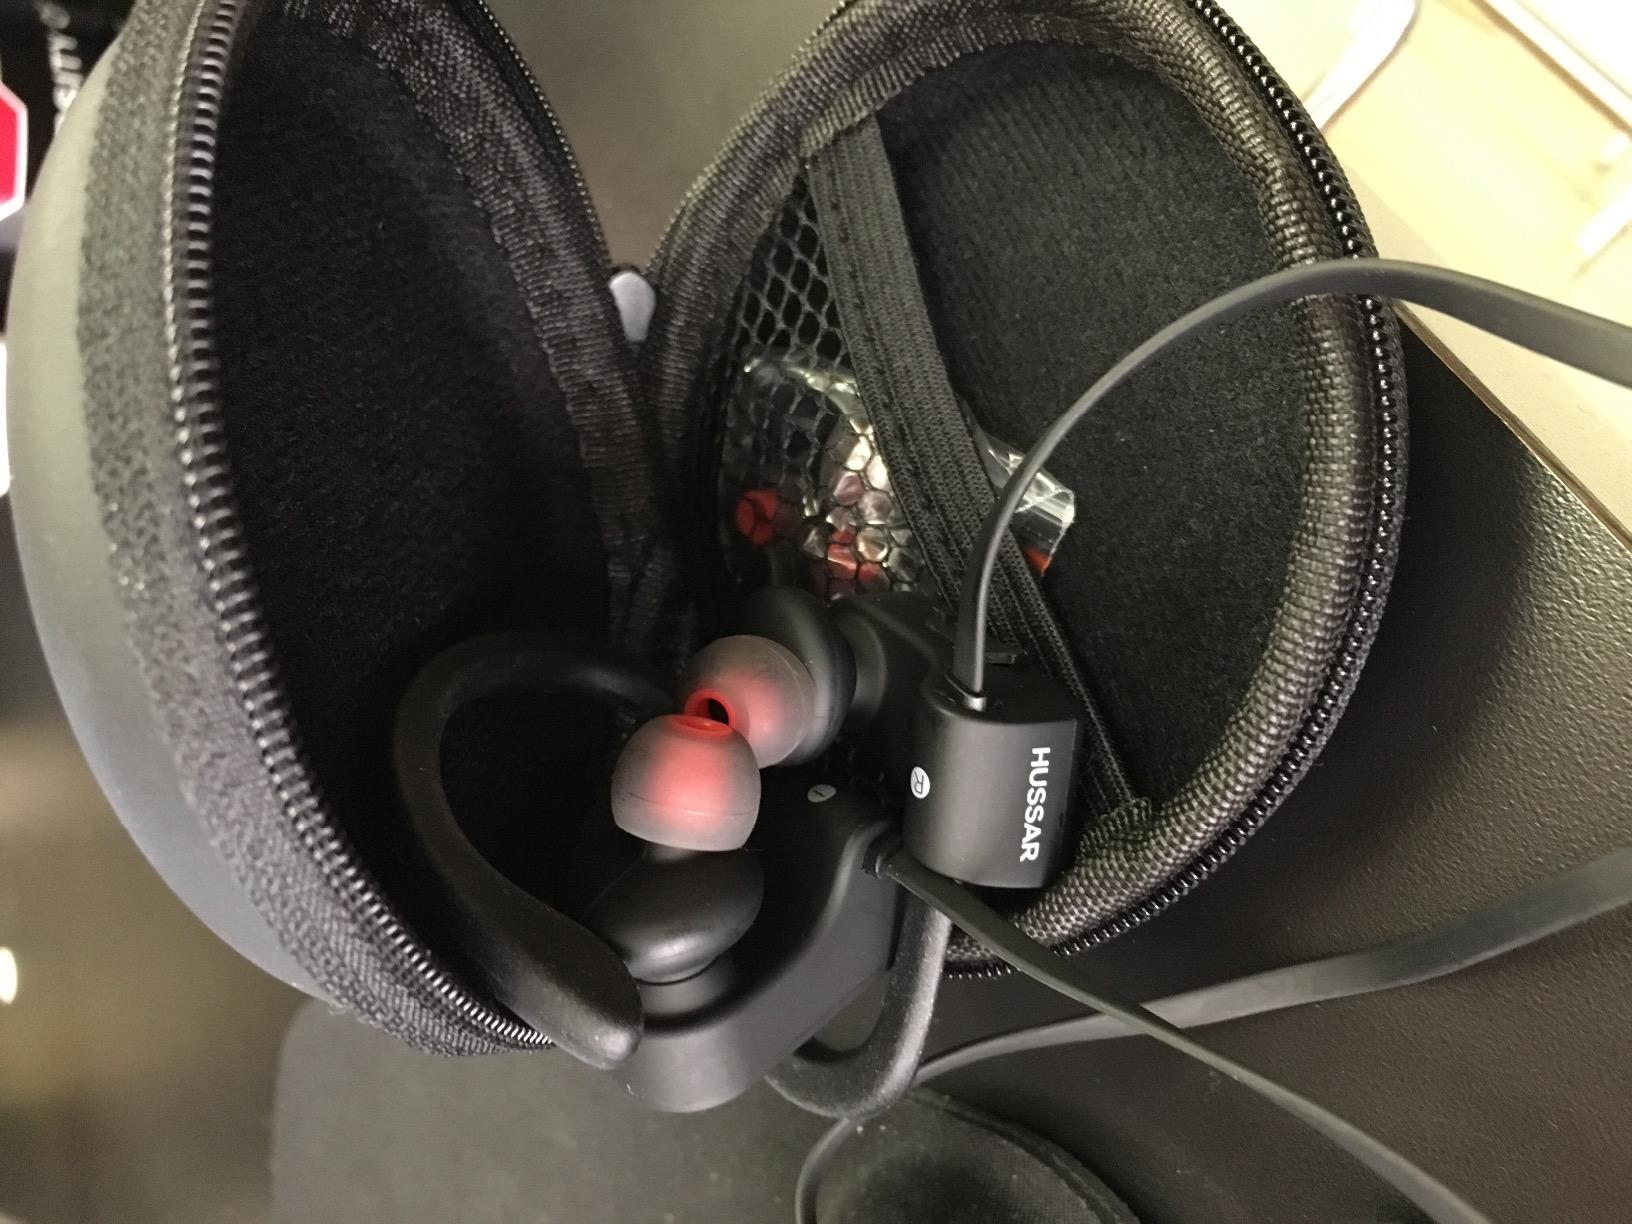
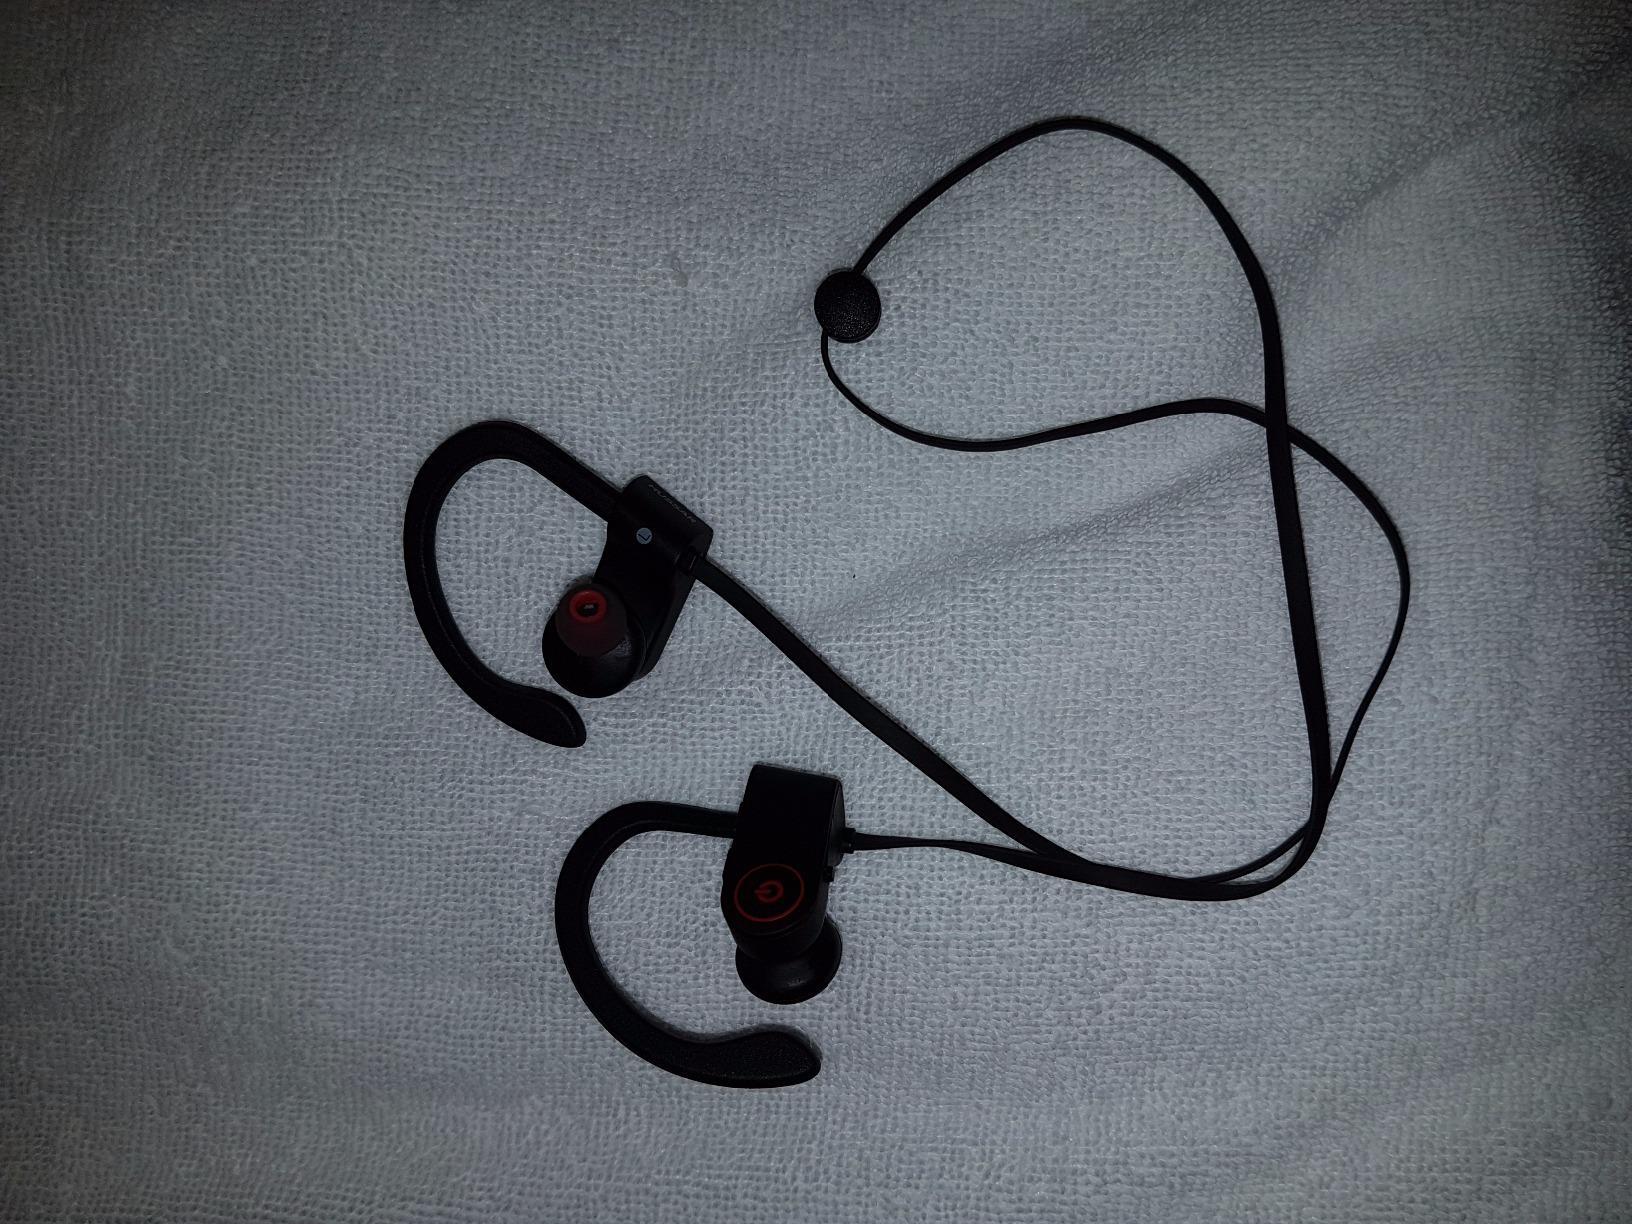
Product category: headphones
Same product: yes